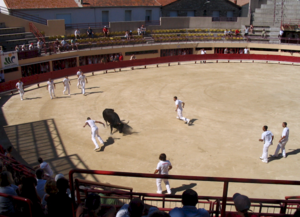
Course camarguaise. Épreuve du Trophée des As 2008 à Mauguio (Hérault, France) le dimanche 29 juin 2008. Sabri Allouani face à Orus.